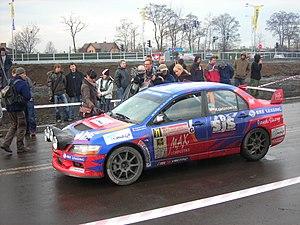
Kajetan Kajetanowicz, dit Katjo, né le 5 mars 1979 à Cieszyn, est un pilote de rallye polonais, triple champion d'Europe.